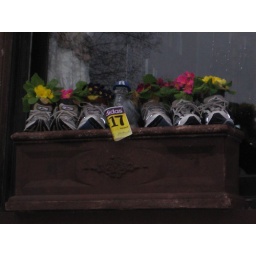
Flower box in a house in Beacon Street which has runners and a marathon bib no. 17